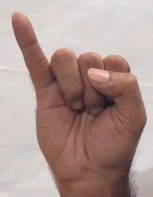
ASL sign: I